Hartford Electric Light Company

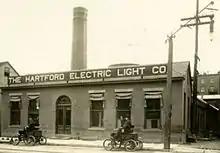
The Hartford Electric Light Company, original Pearl Street plant, circa 1902

The history of the Hartford Electric Light Company (HELCO) begins with the Hartford Steam Company. The steam company built the originally brick building in 1880 (See 'The Hartford Electric Light Company, Pearl Street plant, circa 1902'). The building had about a dozen boilers for producing heat and steam for their customers. The steam company introduced a new technology in 1881, an electric generator. It was Hartford's first electric service.